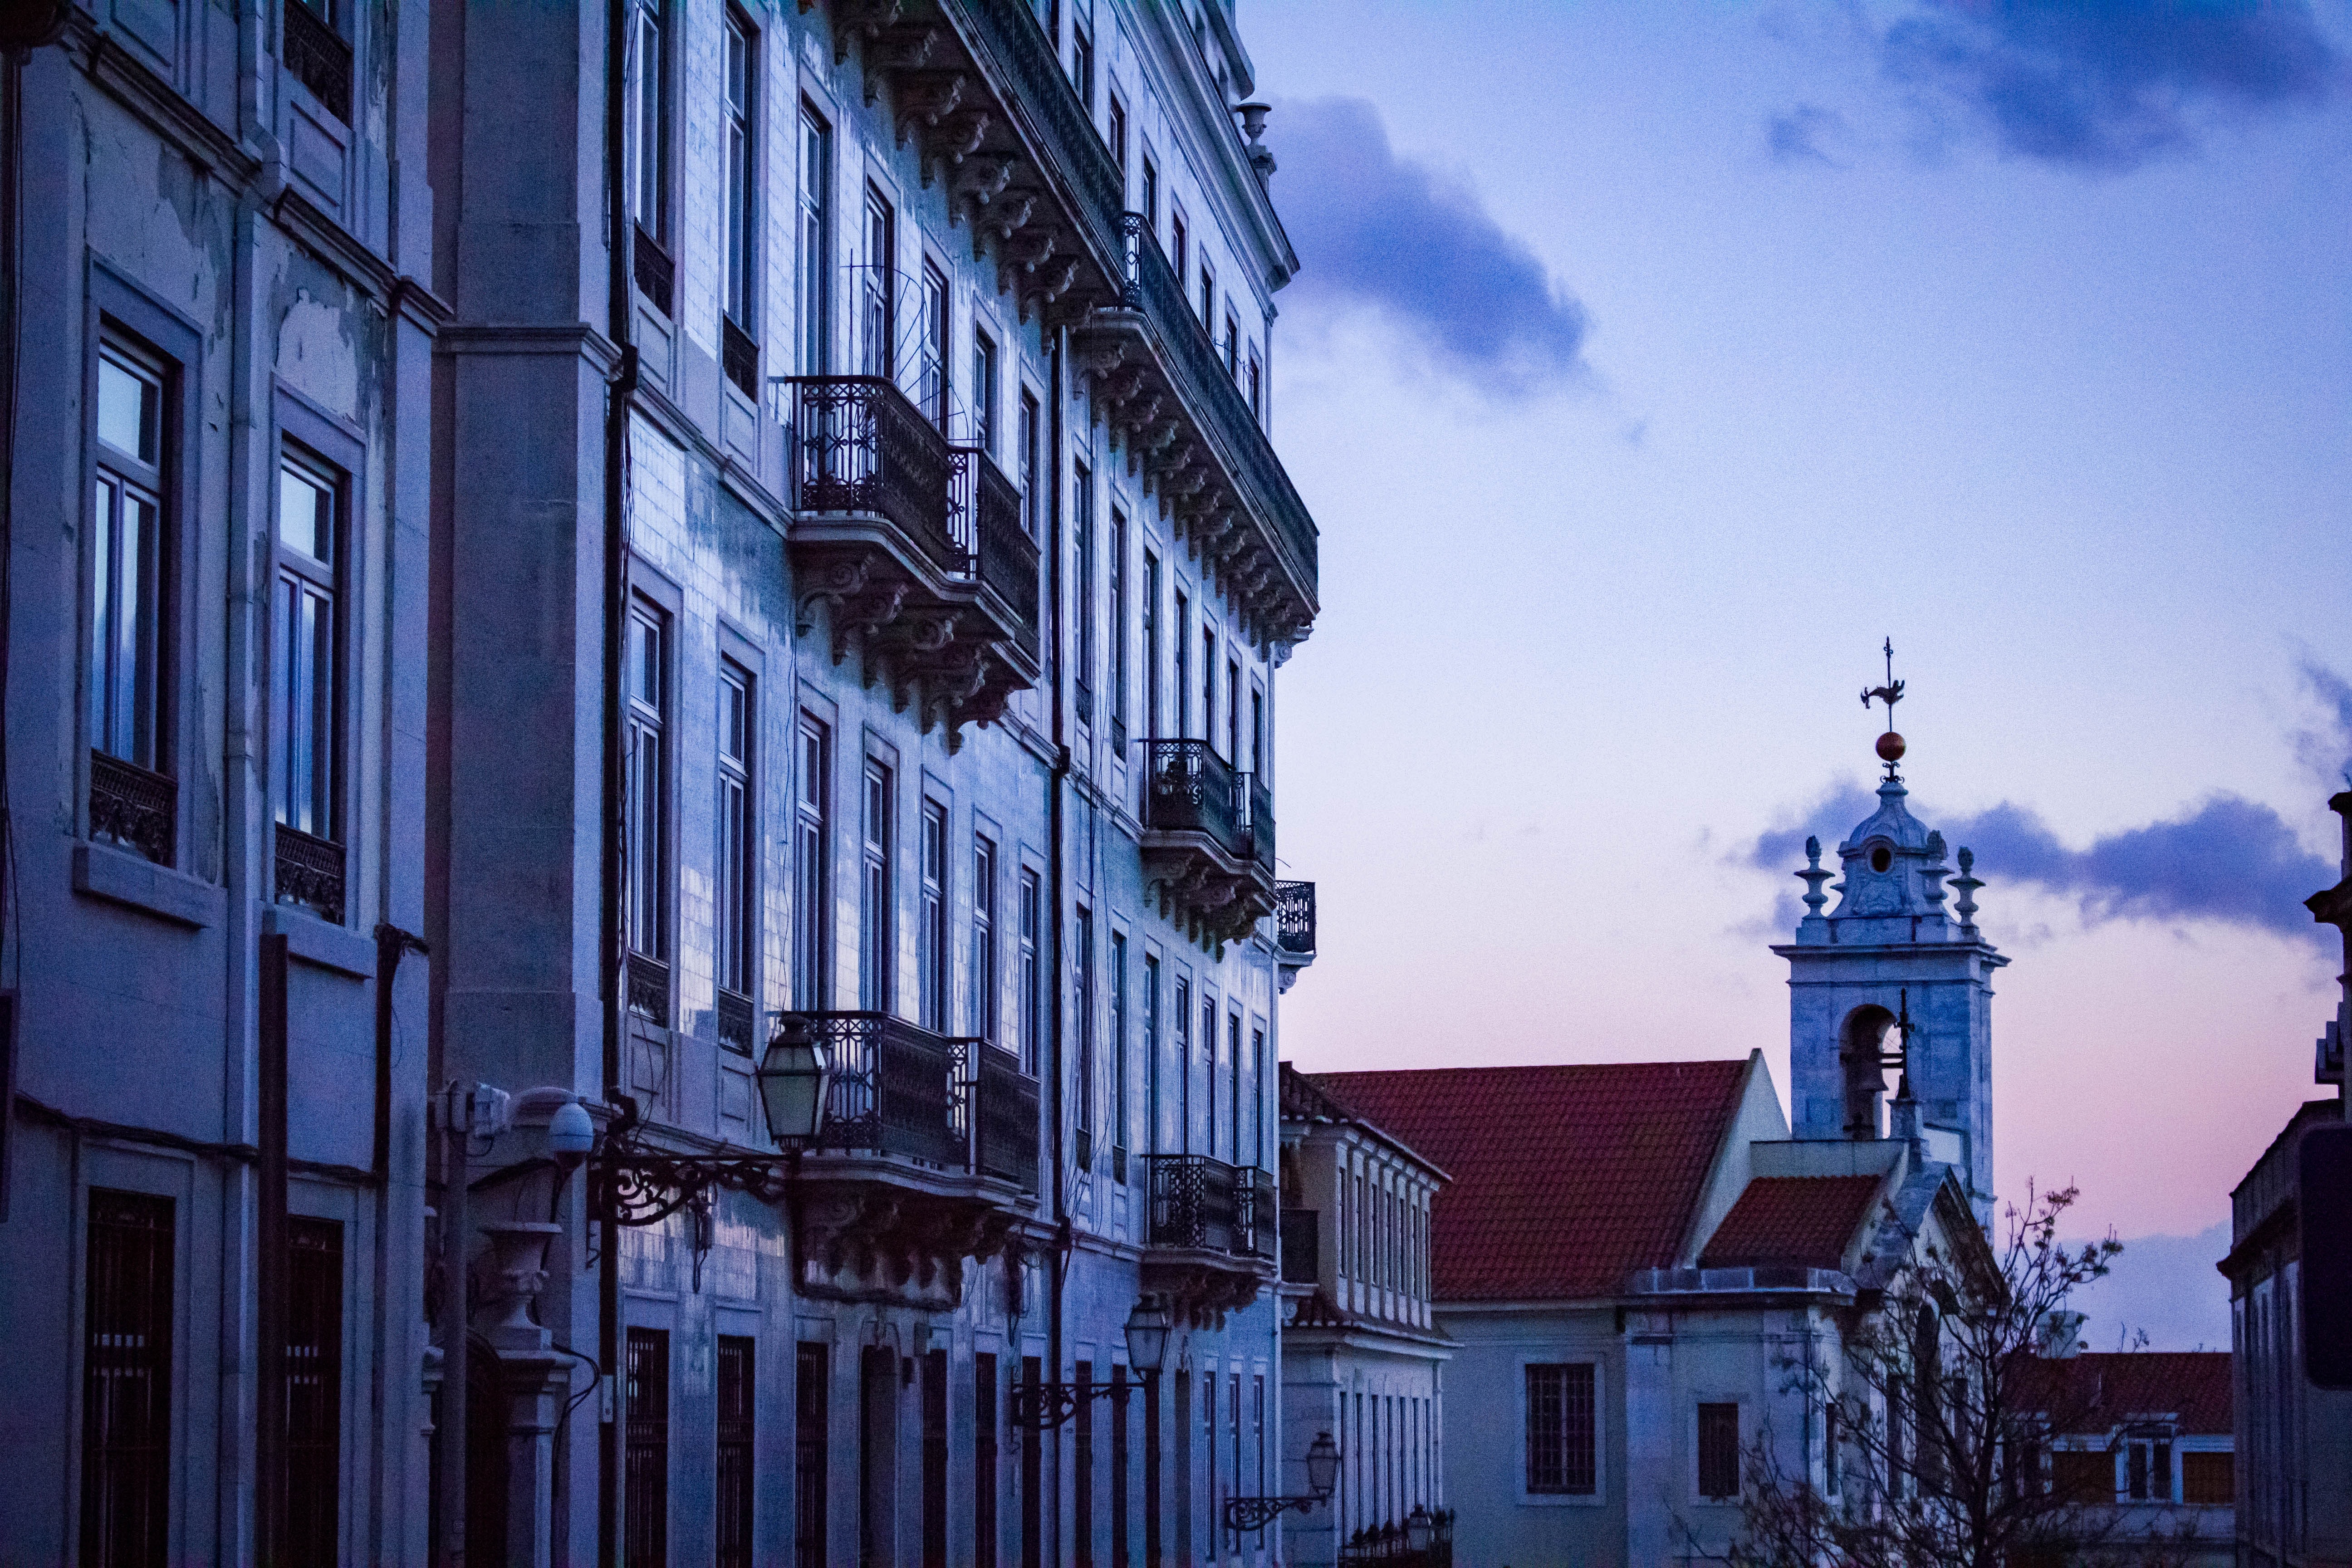
blue, sky, architecture, landmark, town, urban area, building, city, metropolis, facade, house, street, tree, infrastructure, neighbourhood, cloud, sunlight, window, road, church, downtown, vacation, reflection, evening, winter, tourism, cathedral, basilica